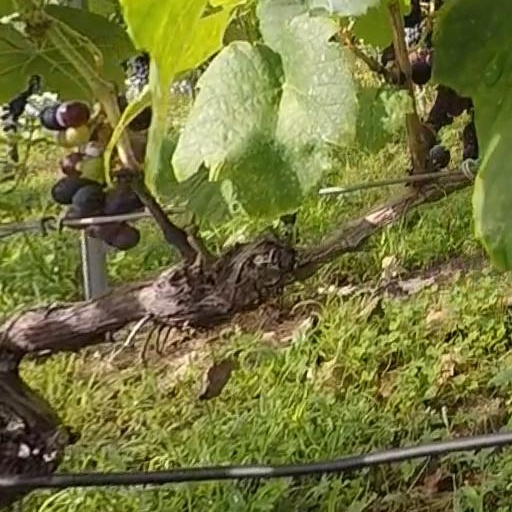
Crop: grape